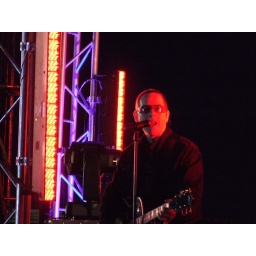
Sing till you're red in the face